Archival research

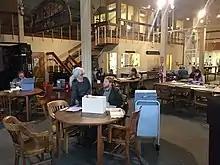
Reading Room of the Maritime Research Center, San Francisco. In the foreground, a user is seated at a table and is consulting materials stored in archival boxes which are brought to them by staff.

Archival materials are usually held in closed stacks and non-circulating. Users request to see specific materials from the archives and may only consult them on-site. After locating the relevant record location using a finding aid or other discovery tool a user may then have to submit the request to the archives, such as using a request form. If an archives has part of its holdings located in a separate building or facility, it make take days or weeks to retrieve materials, requiring a user to submit their requests in advance of an on-site consultation.